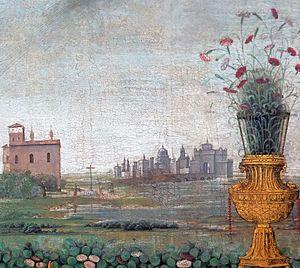
Le Triptyque de l'Annonciation est une œuvre attribuée au peintre d'origine milanaise Carlo Braccesco et datée de la fin XVᵉ siècle. Il figure depuis 1812 dans les collections du musée du Louvre.